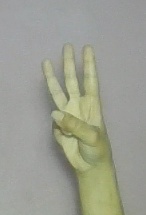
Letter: thaa